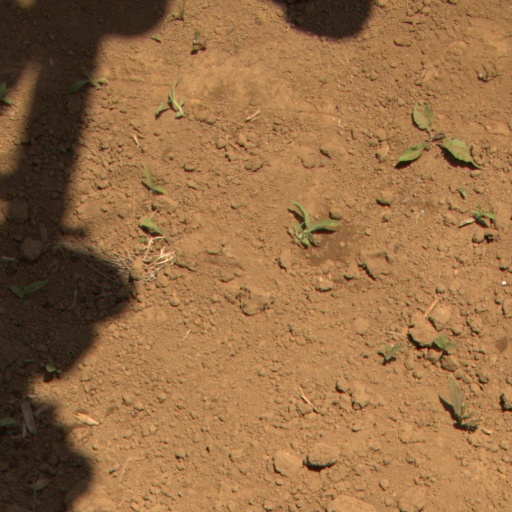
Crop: Jerusalem artichoke